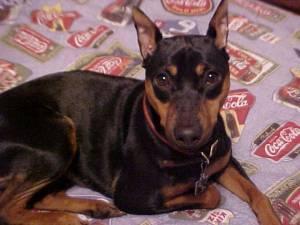
miniature pinscher